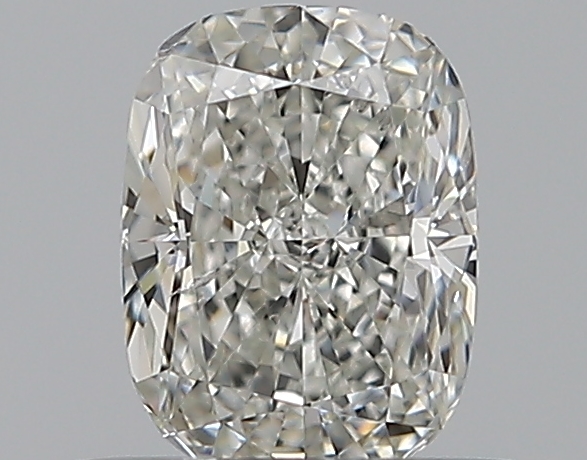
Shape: cushion
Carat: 0.5
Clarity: SI1
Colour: G
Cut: EX
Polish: EX
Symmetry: VG
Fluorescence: N
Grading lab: GIA
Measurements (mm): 5.37 x 4.05 x 2.74